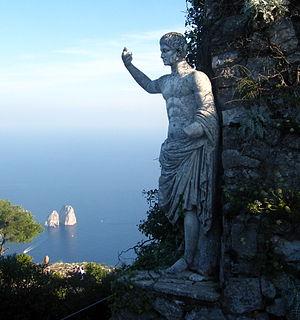
Pétrone est un écrivain romain, auteur du Satyricon. Il est généralement identifié avec Petronius Niger, ancien consul, l'un des favoris de Néron, jouant à la cour le rôle d'arbitre du bon goût dans les années 60, avant de tomber en disgrâce et de se donner la mort en s'ouvrant les veines après avoir relaté par écrit les turpitudes de Néron. Toutefois, d'autres hypothèses quant à son identité ont été formulées.